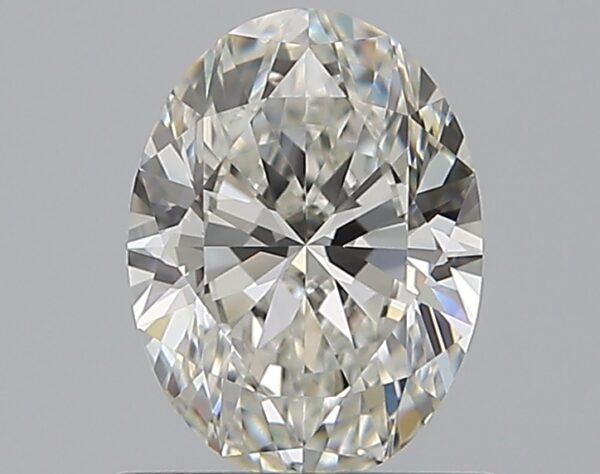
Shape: oval
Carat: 0.75
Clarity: VVS1
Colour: H
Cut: EX
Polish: EX
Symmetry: EX
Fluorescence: N
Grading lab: GIA
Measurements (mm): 6.89 x 5.12 x 3.17